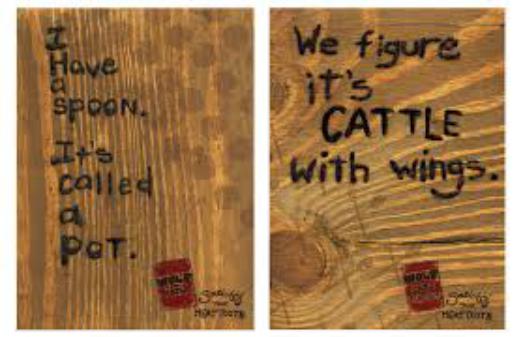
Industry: Food